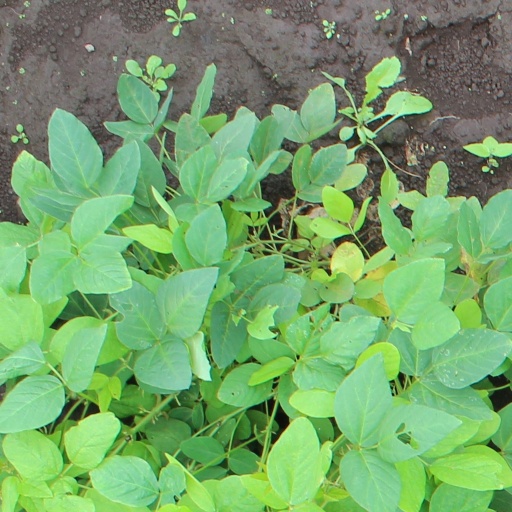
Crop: soybean